Ed Marszewski

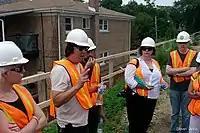
Ed Marszewski on the Bloomingdale Trail in 2014, before development of the trail into a park

Along with others, Marszewski rented space for an art gallery called 'BuddY' in Wicker Park from 2002 until 2004 which operated as an "experimental cultural center", and as of April 2013, operates an art gallery called Co-Prosperity Sphere (named after a live action role-playing group faction in the film "Darkon") which operates Lumpen Radio as low-power radio station WLPN-LP inside the gallery. Marszewski is founder of various festivals in Chicago such as Version Fest and Select Media Festival. Marszewski has written many articles for Lumpen magazine and is opening a new 'Buddy' in the Chicago Cultural Center.